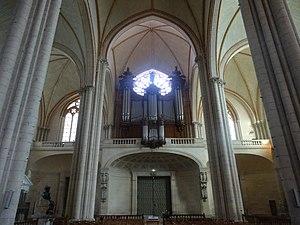
Le terme de pseudo-basilique, ou d’église pseudo-basilicale, peu usité en francophonie car n’appartenant pas au vocabulaire architectural français, désigne, dans les pays de langue allemande et aussi de langue néerlandaise, une église à plan basilical, mais dont la nef centrale ne dépasse en hauteur les nefs collatérales que dans une mesure relativement limitée ; une conséquence de cette disposition est qu’en règle générale la nef centrale ne bénéficie pas d’éclairage direct par voie de Fenêtre-hautefenêtres-hautes. Le terme pseudo-basilical s’applique donc à l’élévation d’une église, non à son plan au sol, lequel est basilical au sens classique.